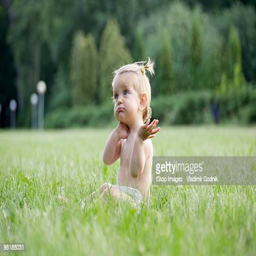
a baby girl sitting on grass in a diaper and looking confused